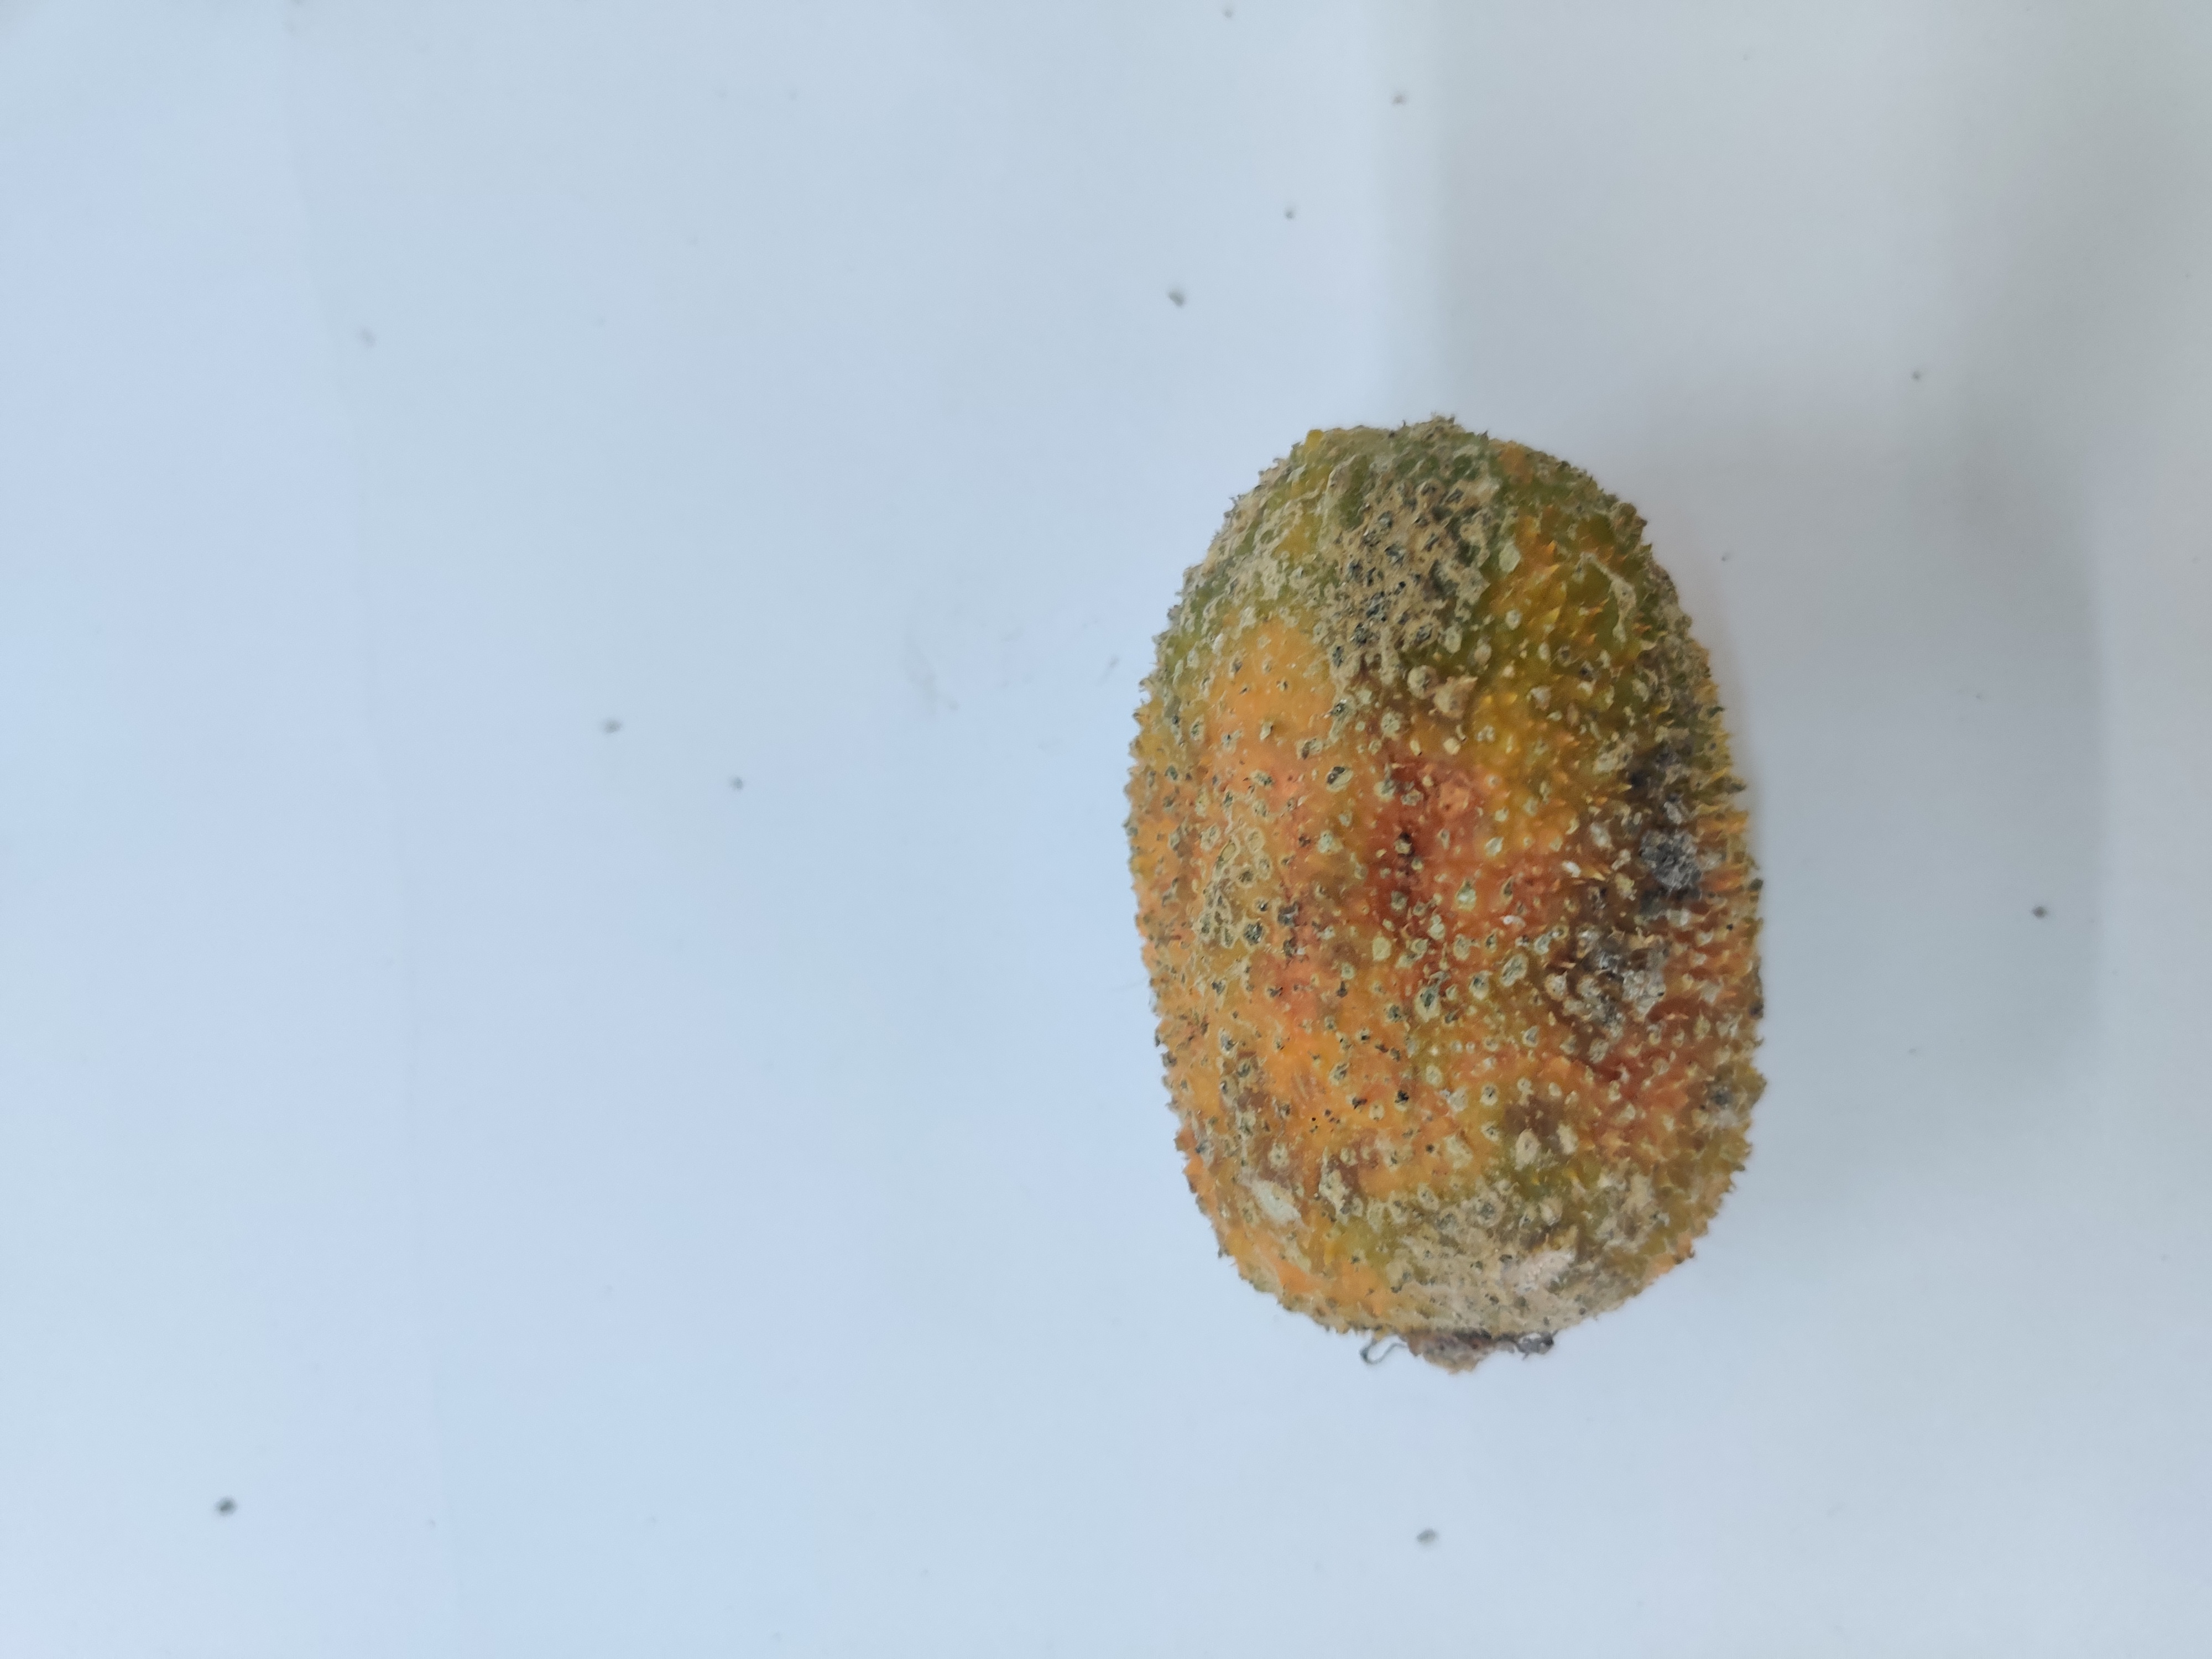
Crop: Spiny Gourd
Condition: Damaged